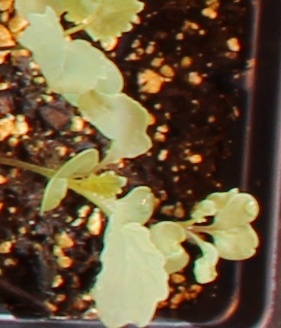
Label: Canola